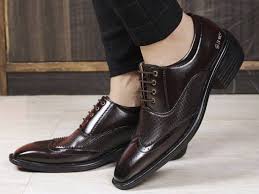
Label: Brogue